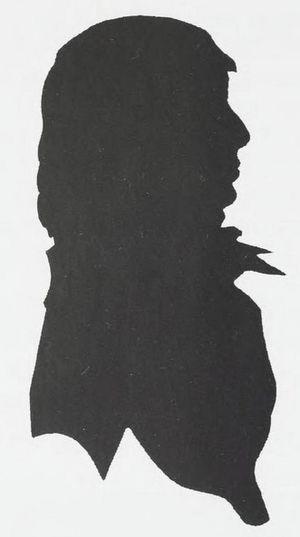
Cet article liste les membres de l'Assemblée constituante de Norvège lors de l'adoption de la constitution le 17 mai 1814. Ceux-ci ont été élu lors de l'élections de 1814, qui a débuté au mois de février.